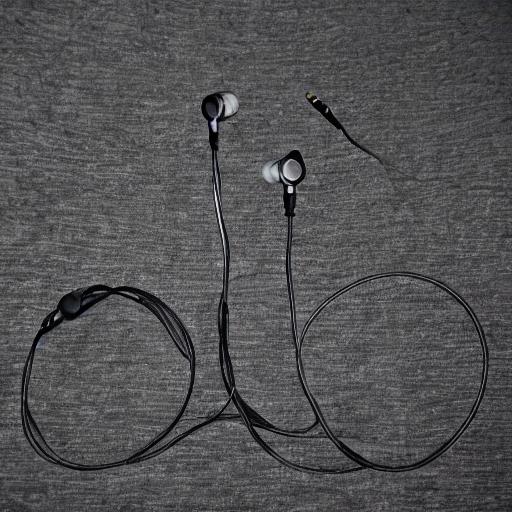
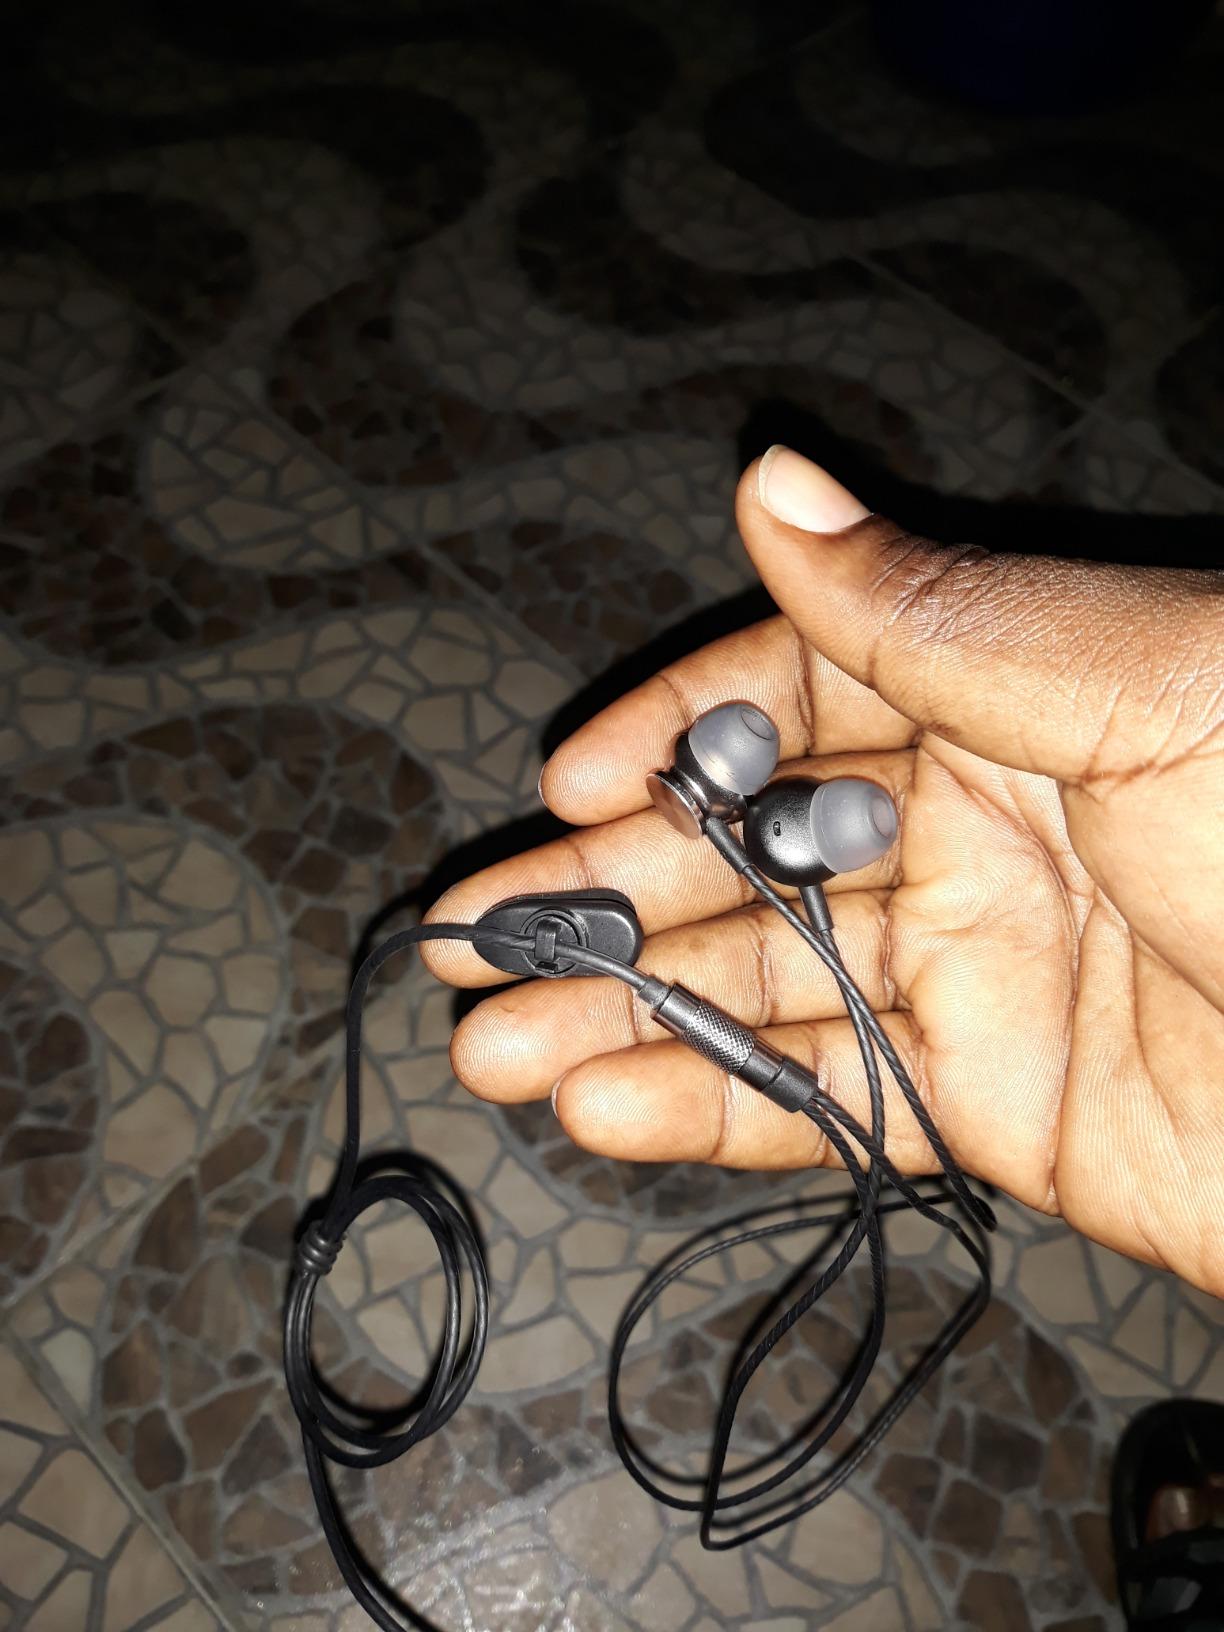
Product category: headphones
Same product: no